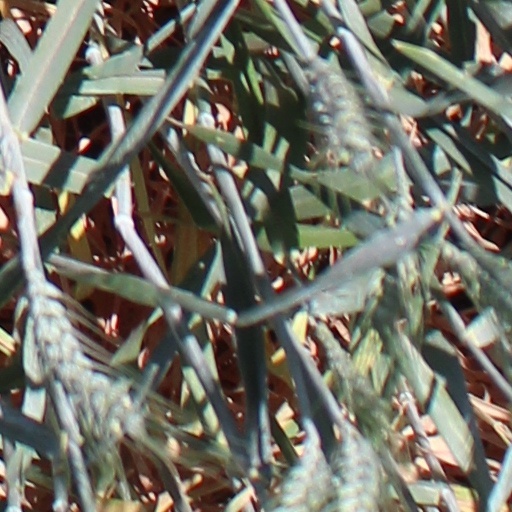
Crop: wheat